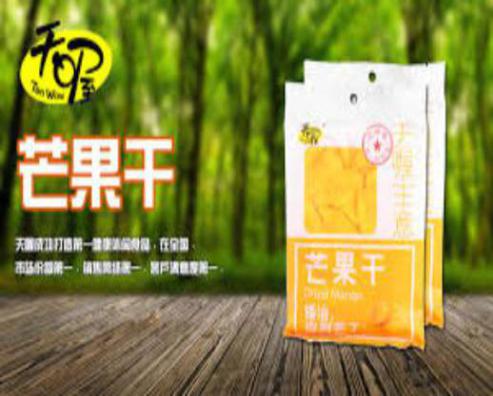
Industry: Food